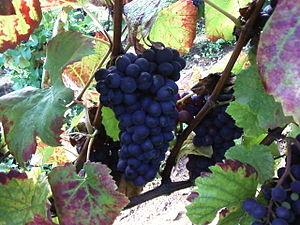
Grappes de raisins (Pinot Noir) à Givry (71)
Le givry est un vin d'appellation d'origine contrôlée du vignoble de Bourgogne. Il est produit sur les communes de Givry, Jambles et Dracy-le-Fort, situés en Saône-et-Loire.